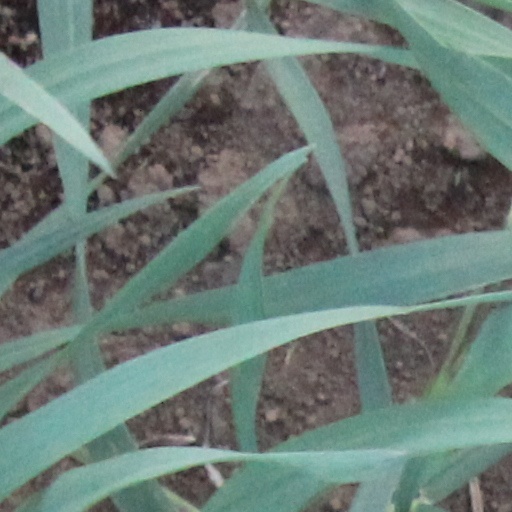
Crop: wheat